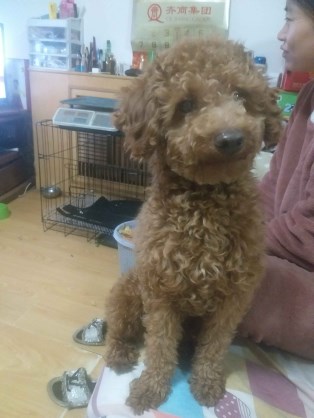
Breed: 7449-n000128-teddy